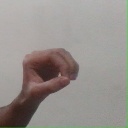
अक्षर: औ